Indonesia AirAsia Flight 8501

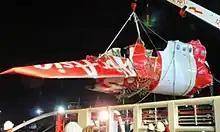
A section of the aircraft after its recovery

Indonesia AirAsia Flight 8501 was a scheduled international passenger flight operated by Indonesia AirAsia from Surabaya, Java, Indonesia, to Singapore. On 28 December 2014, the Airbus A320-216 flying the route crashed into the Java Sea, killing all 162 of the people on board. When search operations ended in March 2015, only 116 bodies had been recovered. This is the first crash and only fatal accident involving Indonesia AirAsia.